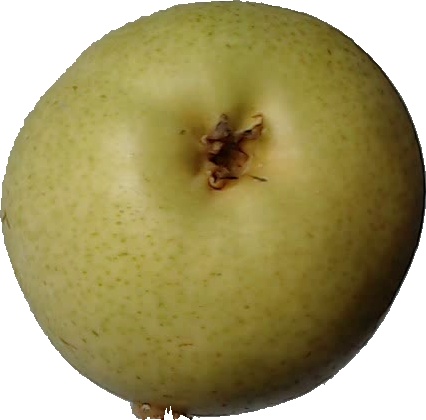
Label: pear_1